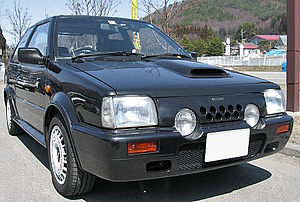
Nissan Micra / Micra (K10, 1982−1992) / Facelifts
Nissan Micra er en siden 1982 i flere generationer fremstillet minibil fra den japanske bilfabrikant Nissan.